Debraj Roy

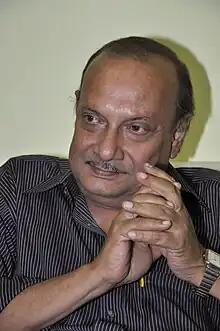
Roy in 2010

Debraj Roy (9 December 1954 – 17 October 2024) was an Indian actor who is known for his work in Bengali Doordarshan and Bengali cinema. He made his big screen debut with Satyajit Ray's (1970) and grabbed wider attention for his memorable role in Mrinal Sen's "Calcutta 71" (1971).